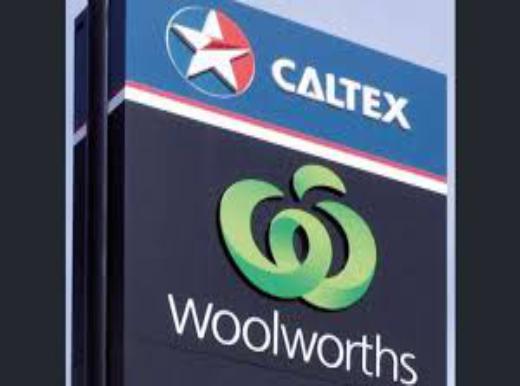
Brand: caltex woolworths
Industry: Others